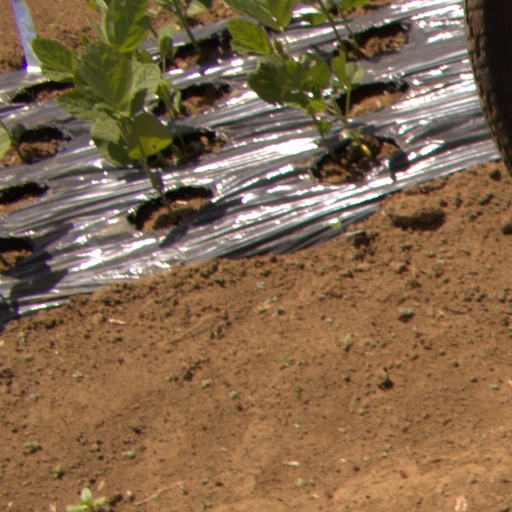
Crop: Jerusalem artichoke